James McNeill Whistler

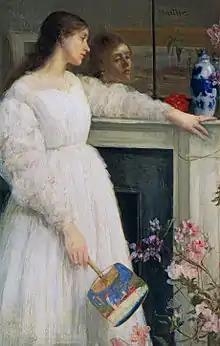
"Symphony in White No. 2 (The Little White Girl)", full version

After the trial, Whistler received a commission to do twelve etchings in Venice. He eagerly accepted the assignment, and arrived in the city with girlfriend Maud Franklin, taking rooms in a dilapidated palazzo they shared with other artists, including John Singer Sargent. Although homesick for London, he adapted to Venice and set about discovering its character. He did his best to distract himself from the gloom of his financial affairs and the pending sale of all his goods at Sotheby's. He was a regular guest at parties at the American consulate, and with his usual wit, enchanted the guests with verbal flourishes such as "the artist's only positive virtue is idleness—and there are so few who are gifted at it."